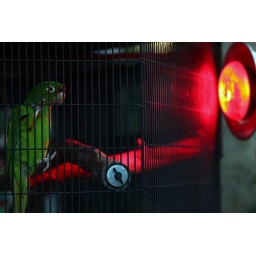
parrot sits under a heat lamp